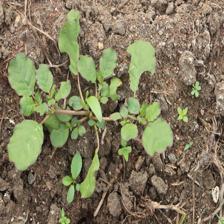
Label: BroadLeafWeed